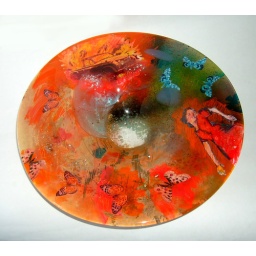
glass bowl by Jiri Bures